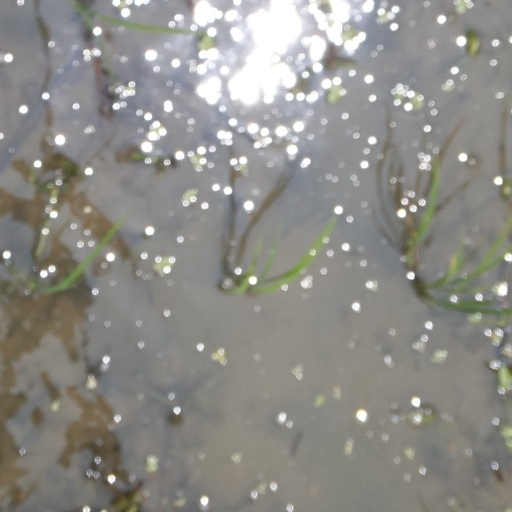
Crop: rice